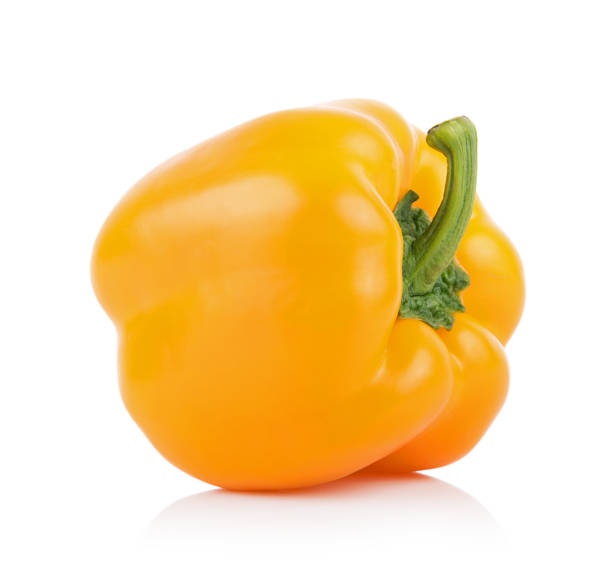
Label: capsicum